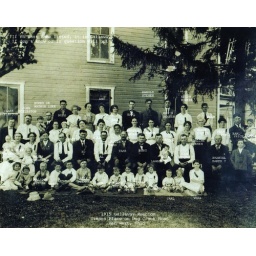
Taken at Steman Homestead on dog creek road in Van Wert, Ohio Have names on lots of the individuals